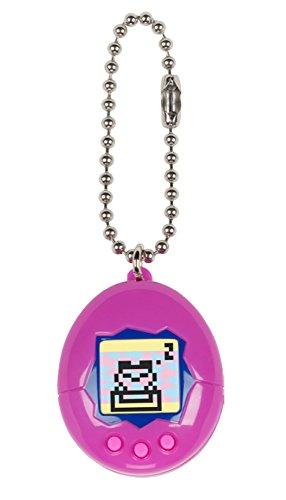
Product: Tamagotchi Mini, Purple/Blue/Pink
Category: Toys & Games | Kids' Electronics
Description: Included in this set is a purple with blue and pink Tamagotchi electronic game on a chain to take with you everywhere you go.
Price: $14.99
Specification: ProductDimensions:1.2x0.5x1.5inches|ItemWeight:1.44ounces|ShippingWeight:1.44ounces(Viewshippingratesandpolicies)|ASIN:B07BHHY3SJ|Manufacturerrecommendedage:8yearsandup|Batteries:1LR44batteriesrequired.(included)